Mack R series

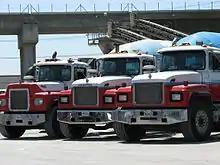

By 1988 the numbering system had changed slightly. The prefix “D" and "T”, no longer needed as all engines were diesel and turbocharged, were discarded, as was the "N". The prefix “M” was for “Maxidyne” wide power range models, C was for California certified engines. A “6” was for the I6, “9” was for the V8, in 1987 the "7” I6 was introduced. The next three digits were the horsepower rating of the engine, and an “L” suffix indicated an "Econodyne" low speed model. An example of the difference would be the ENDT673 and later E6-200 being similar engines.